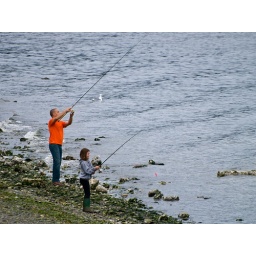
The salmon are running off Redondo Beach near Des Moines, WA